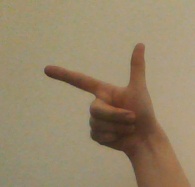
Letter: yaa